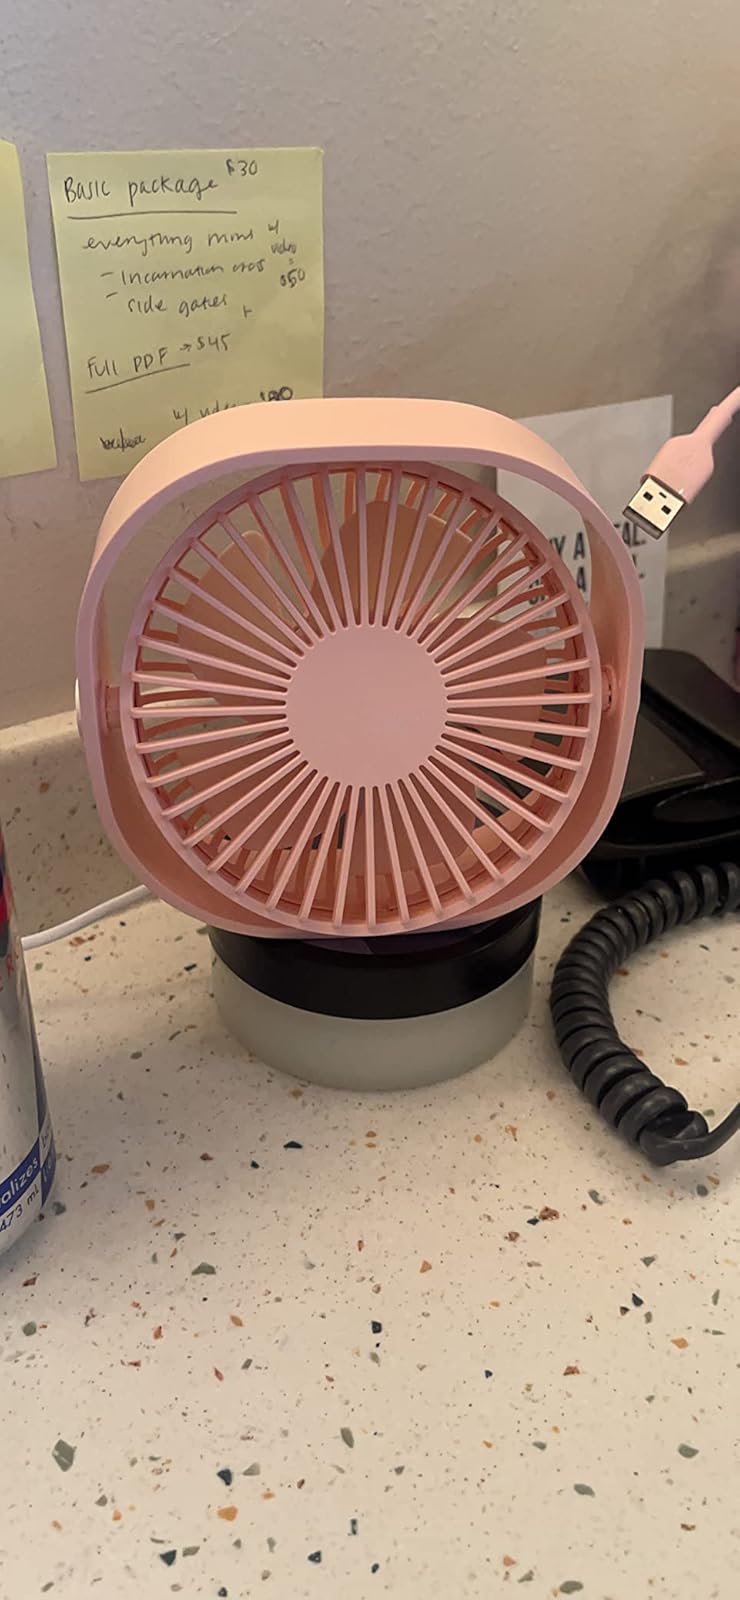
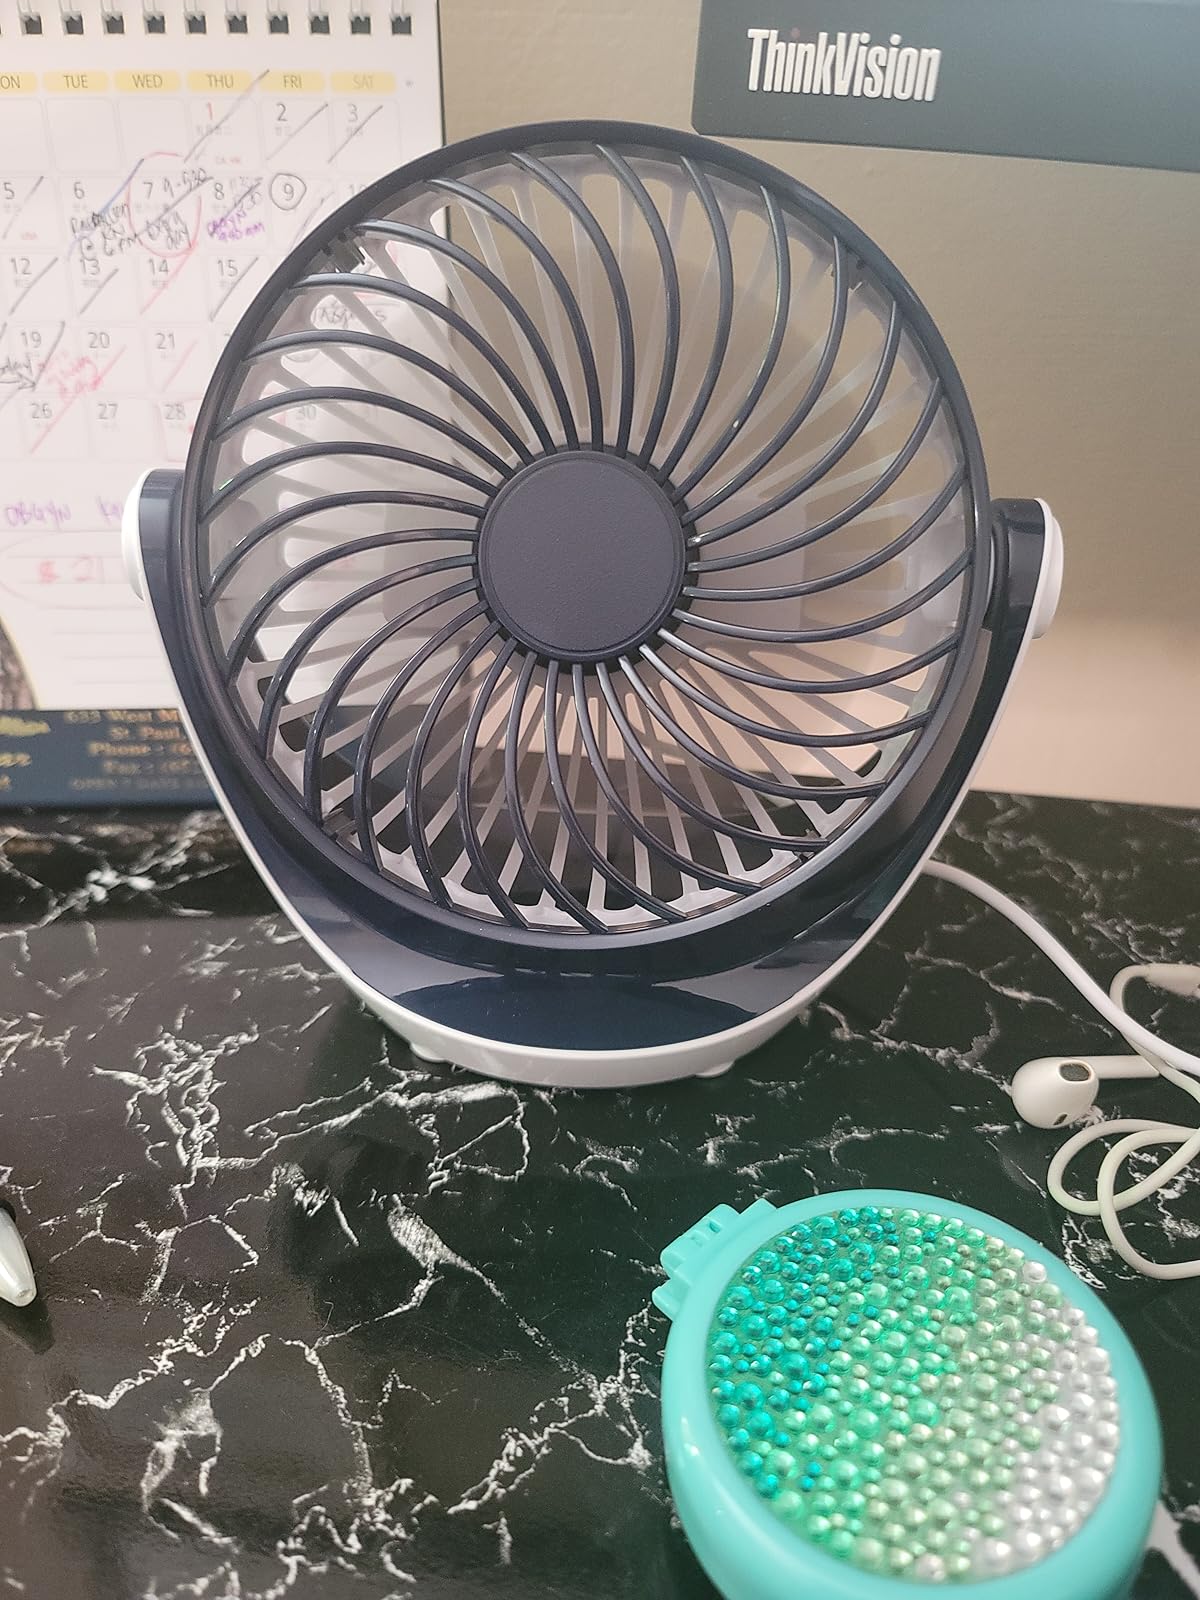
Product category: fan
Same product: no